Ultima, Victoria

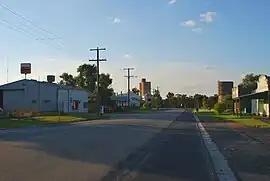
Dillon St, the main street of Ultima

Ultima is a town in the Rural City of Swan Hill, Victoria, Australia. The town is located north-west of the state capital, Melbourne, and south-west of Swan Hill. At the 2021 census, Ultima had a population of 173, down from 333 in 2011.